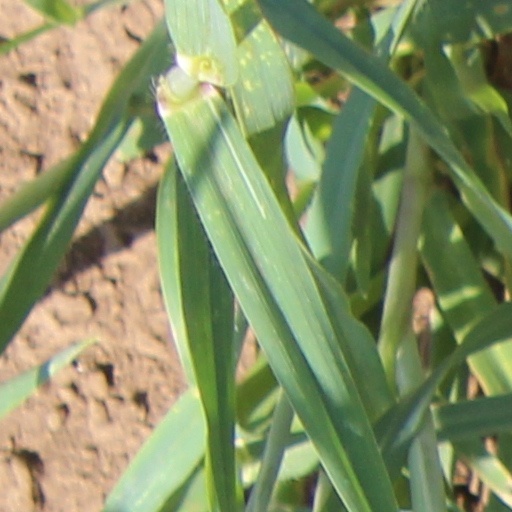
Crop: wheat